Termantia

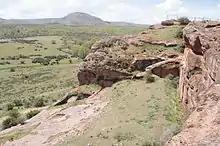
View of rock-cut houses and surroundings

Termantia, the present-day locality of Tiermes, is an archaeological site on the edge of the Duero valley in Spain. It is located in the sparsely populated "municipio" of Montejo de Tiermes (Soria, Castile and León).